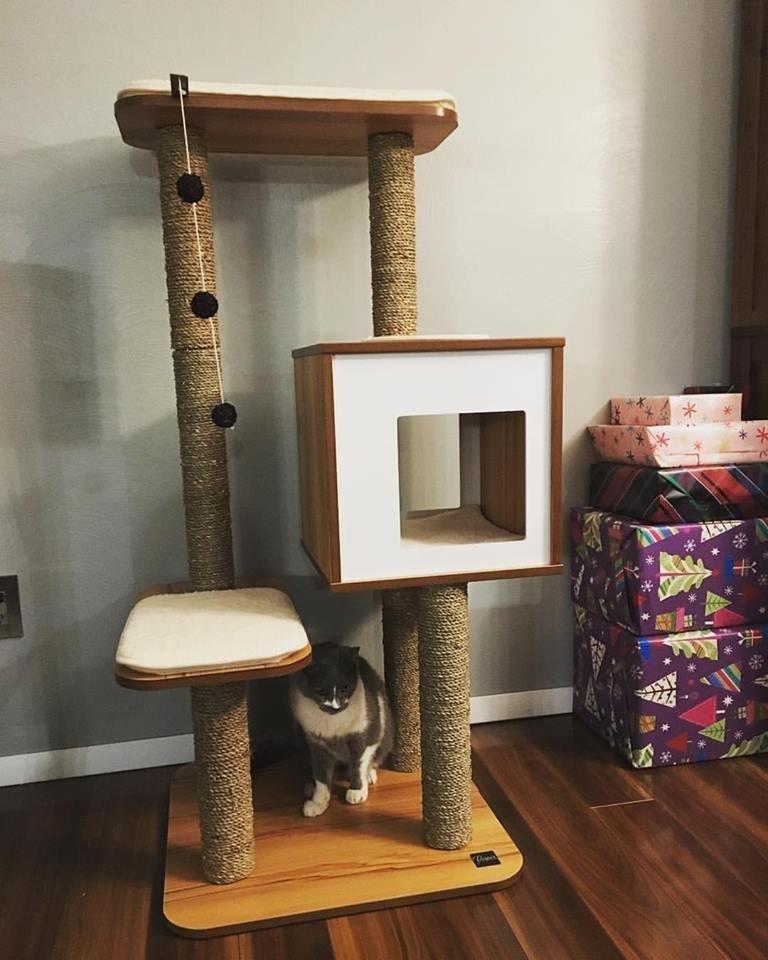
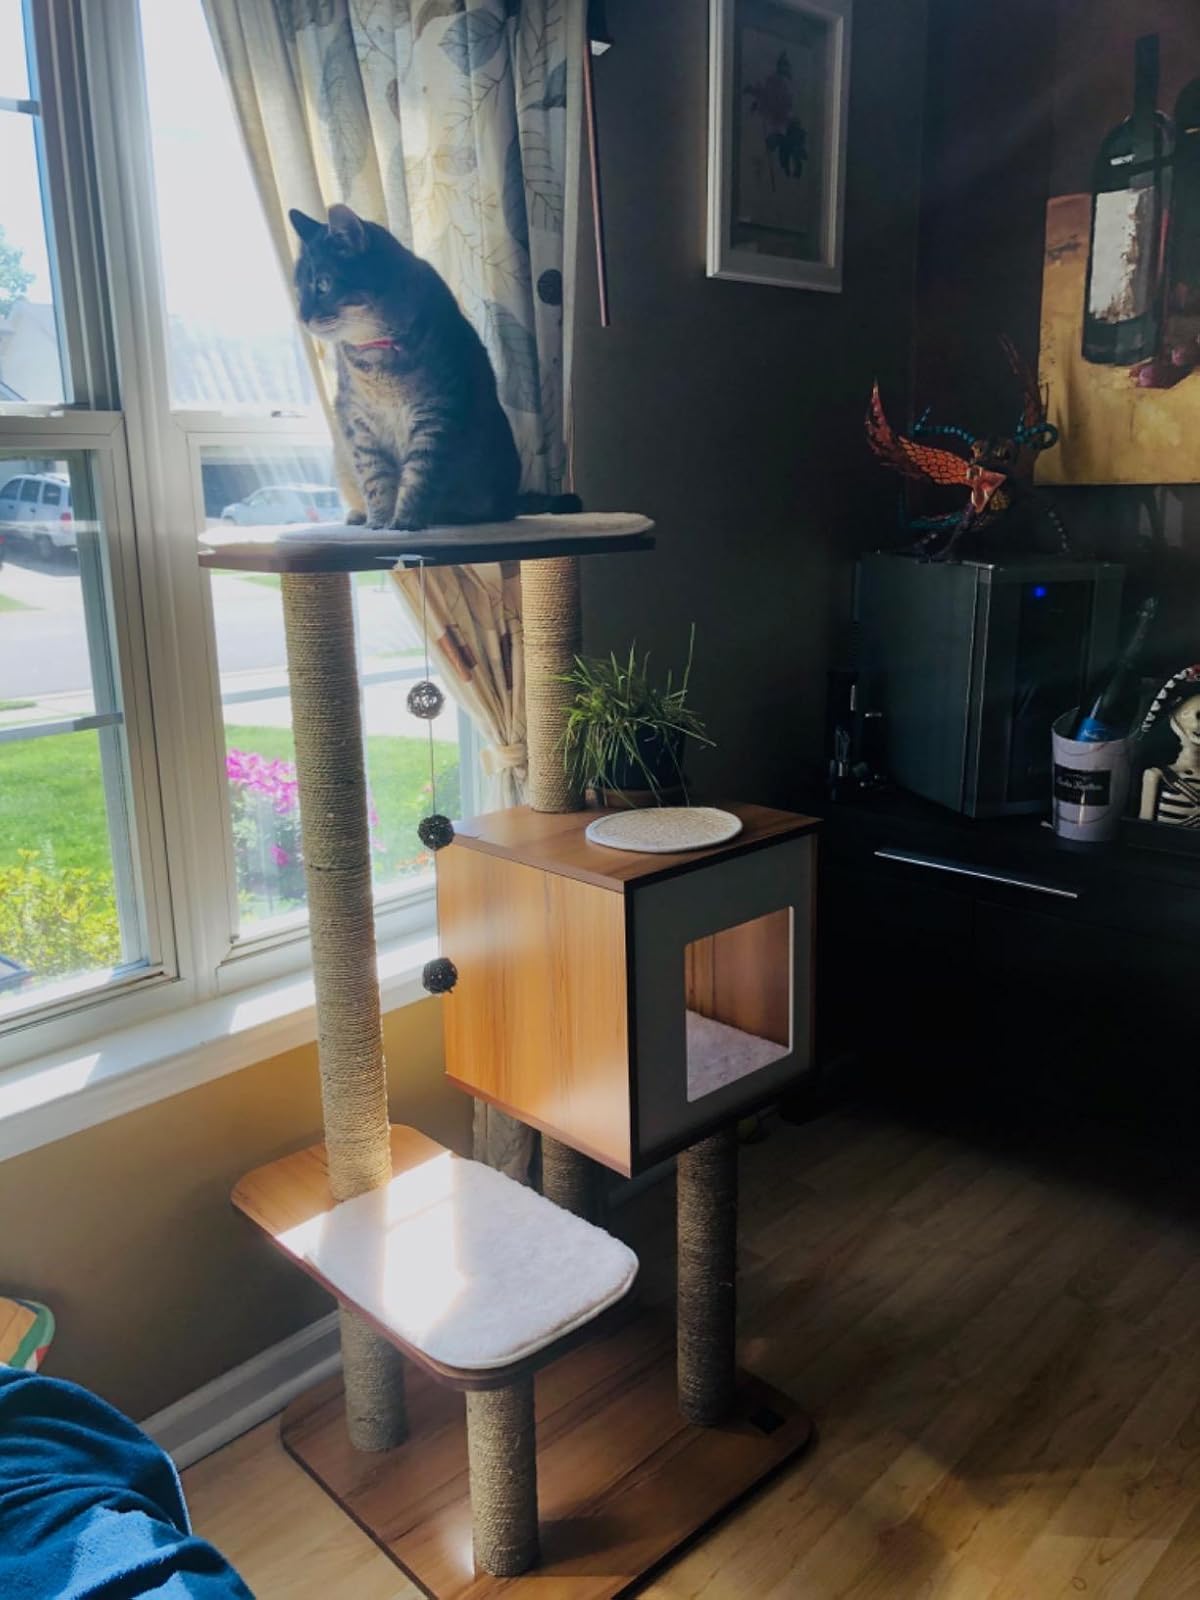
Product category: items_cat tree
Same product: yes